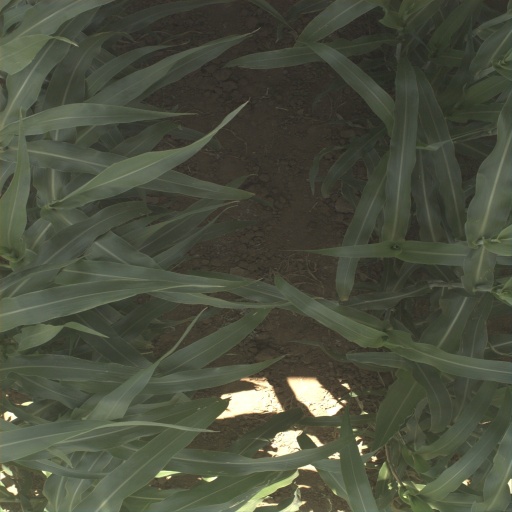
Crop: sorghum